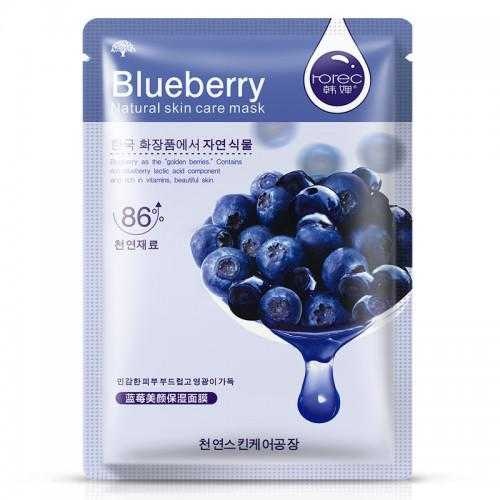
Label: Blueberry